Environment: real
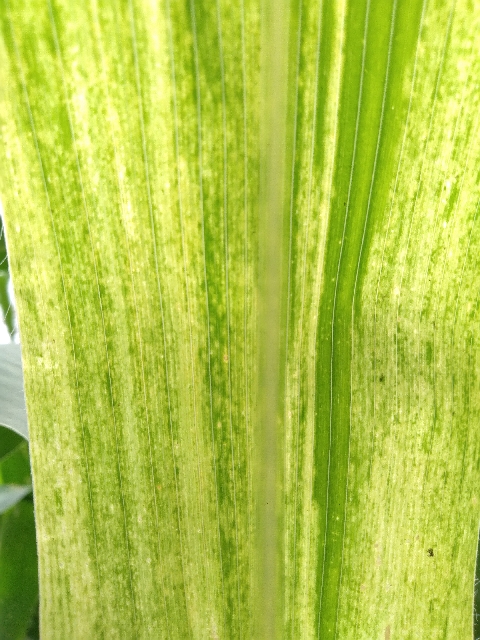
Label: lethal_necrosis